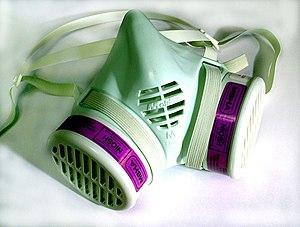
Un masque de protection est un dispositif destiné à protéger l'utilisateur de l'inhalation de poussières nocives, d'agents pathogènes, fumées, vapeurs, ou de gaz. Les masques existent dans une large gamme de types et de tailles utilisées par les militaires, le secteur privé et le public. Ils vont du moins cher, à usage unique, aux masques jetables réutilisables à des modèles à cartouches remplaçables.